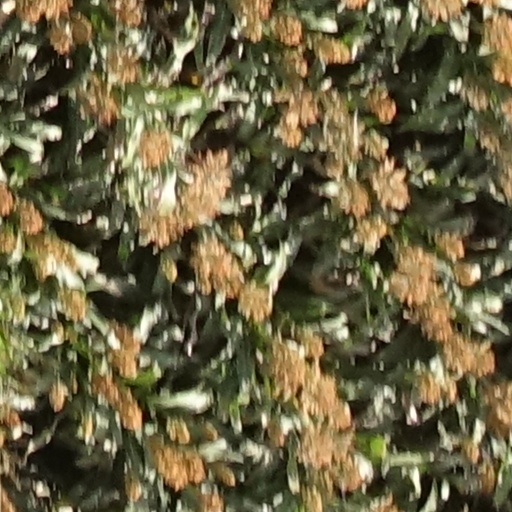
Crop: sorghum